Kano (city)

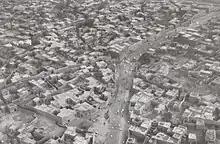

In March 1903, the city-state was absorbed into the British Empire after the Battle of Kano, the Fort of Kano was captured by the British, It quickly replaced Lokoja as the administrative centre of Northern Nigeria. It was replaced as the centre of government by Zungeru and later Kaduna, and only regained administrative significance with the creation of Kano State following Nigerian independence.